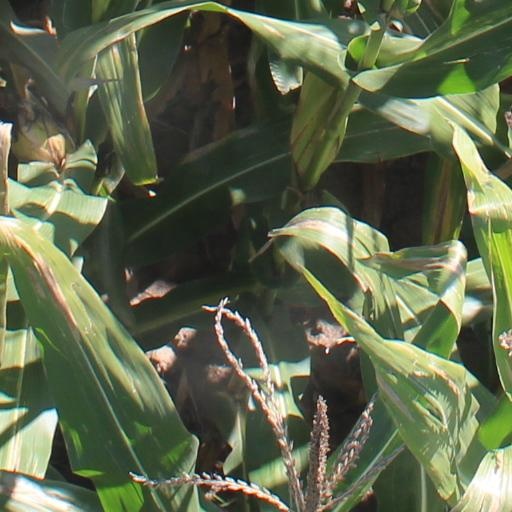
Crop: maize; corn